Northwest Microcomputer Systems

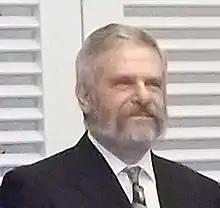

Northwest Microcomputer was incorporated in December 1977 in Coos Bay, Oregon, by Randy Bush, John Burles, Michael McKeown, Jim Long, and Jay Farr. The firm was headquartered at 219 Fitzpatrick Building, on the site of the shopping mall that existed in Coos Bay at the time.